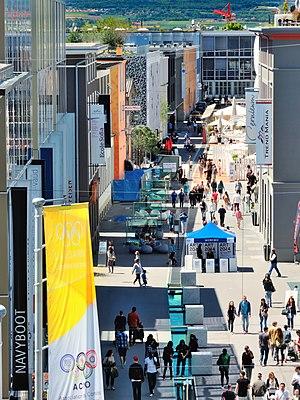
La pandémie de Covid-19 se propage en Suisse depuis le 25 février 2020. La Suisse est un des pays qui comptent le plus de cas confirmés de Covid-19 par rapport à la population. Les dix premiers cas de contaminations sont tous en lien avec l'épidémie sévissant en Italie. Au niveau mondial, l'épidémie de Covid-19 devient une pandémie le 11 mars 2020 selon l'OMS, dont l'Europe est l'épicentre depuis le 13 mars.